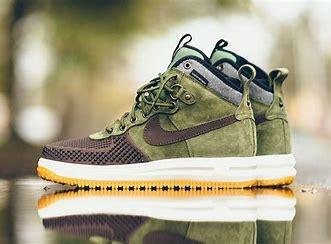
Brand: Nike
Model: Lunar Force 1 Duckboot